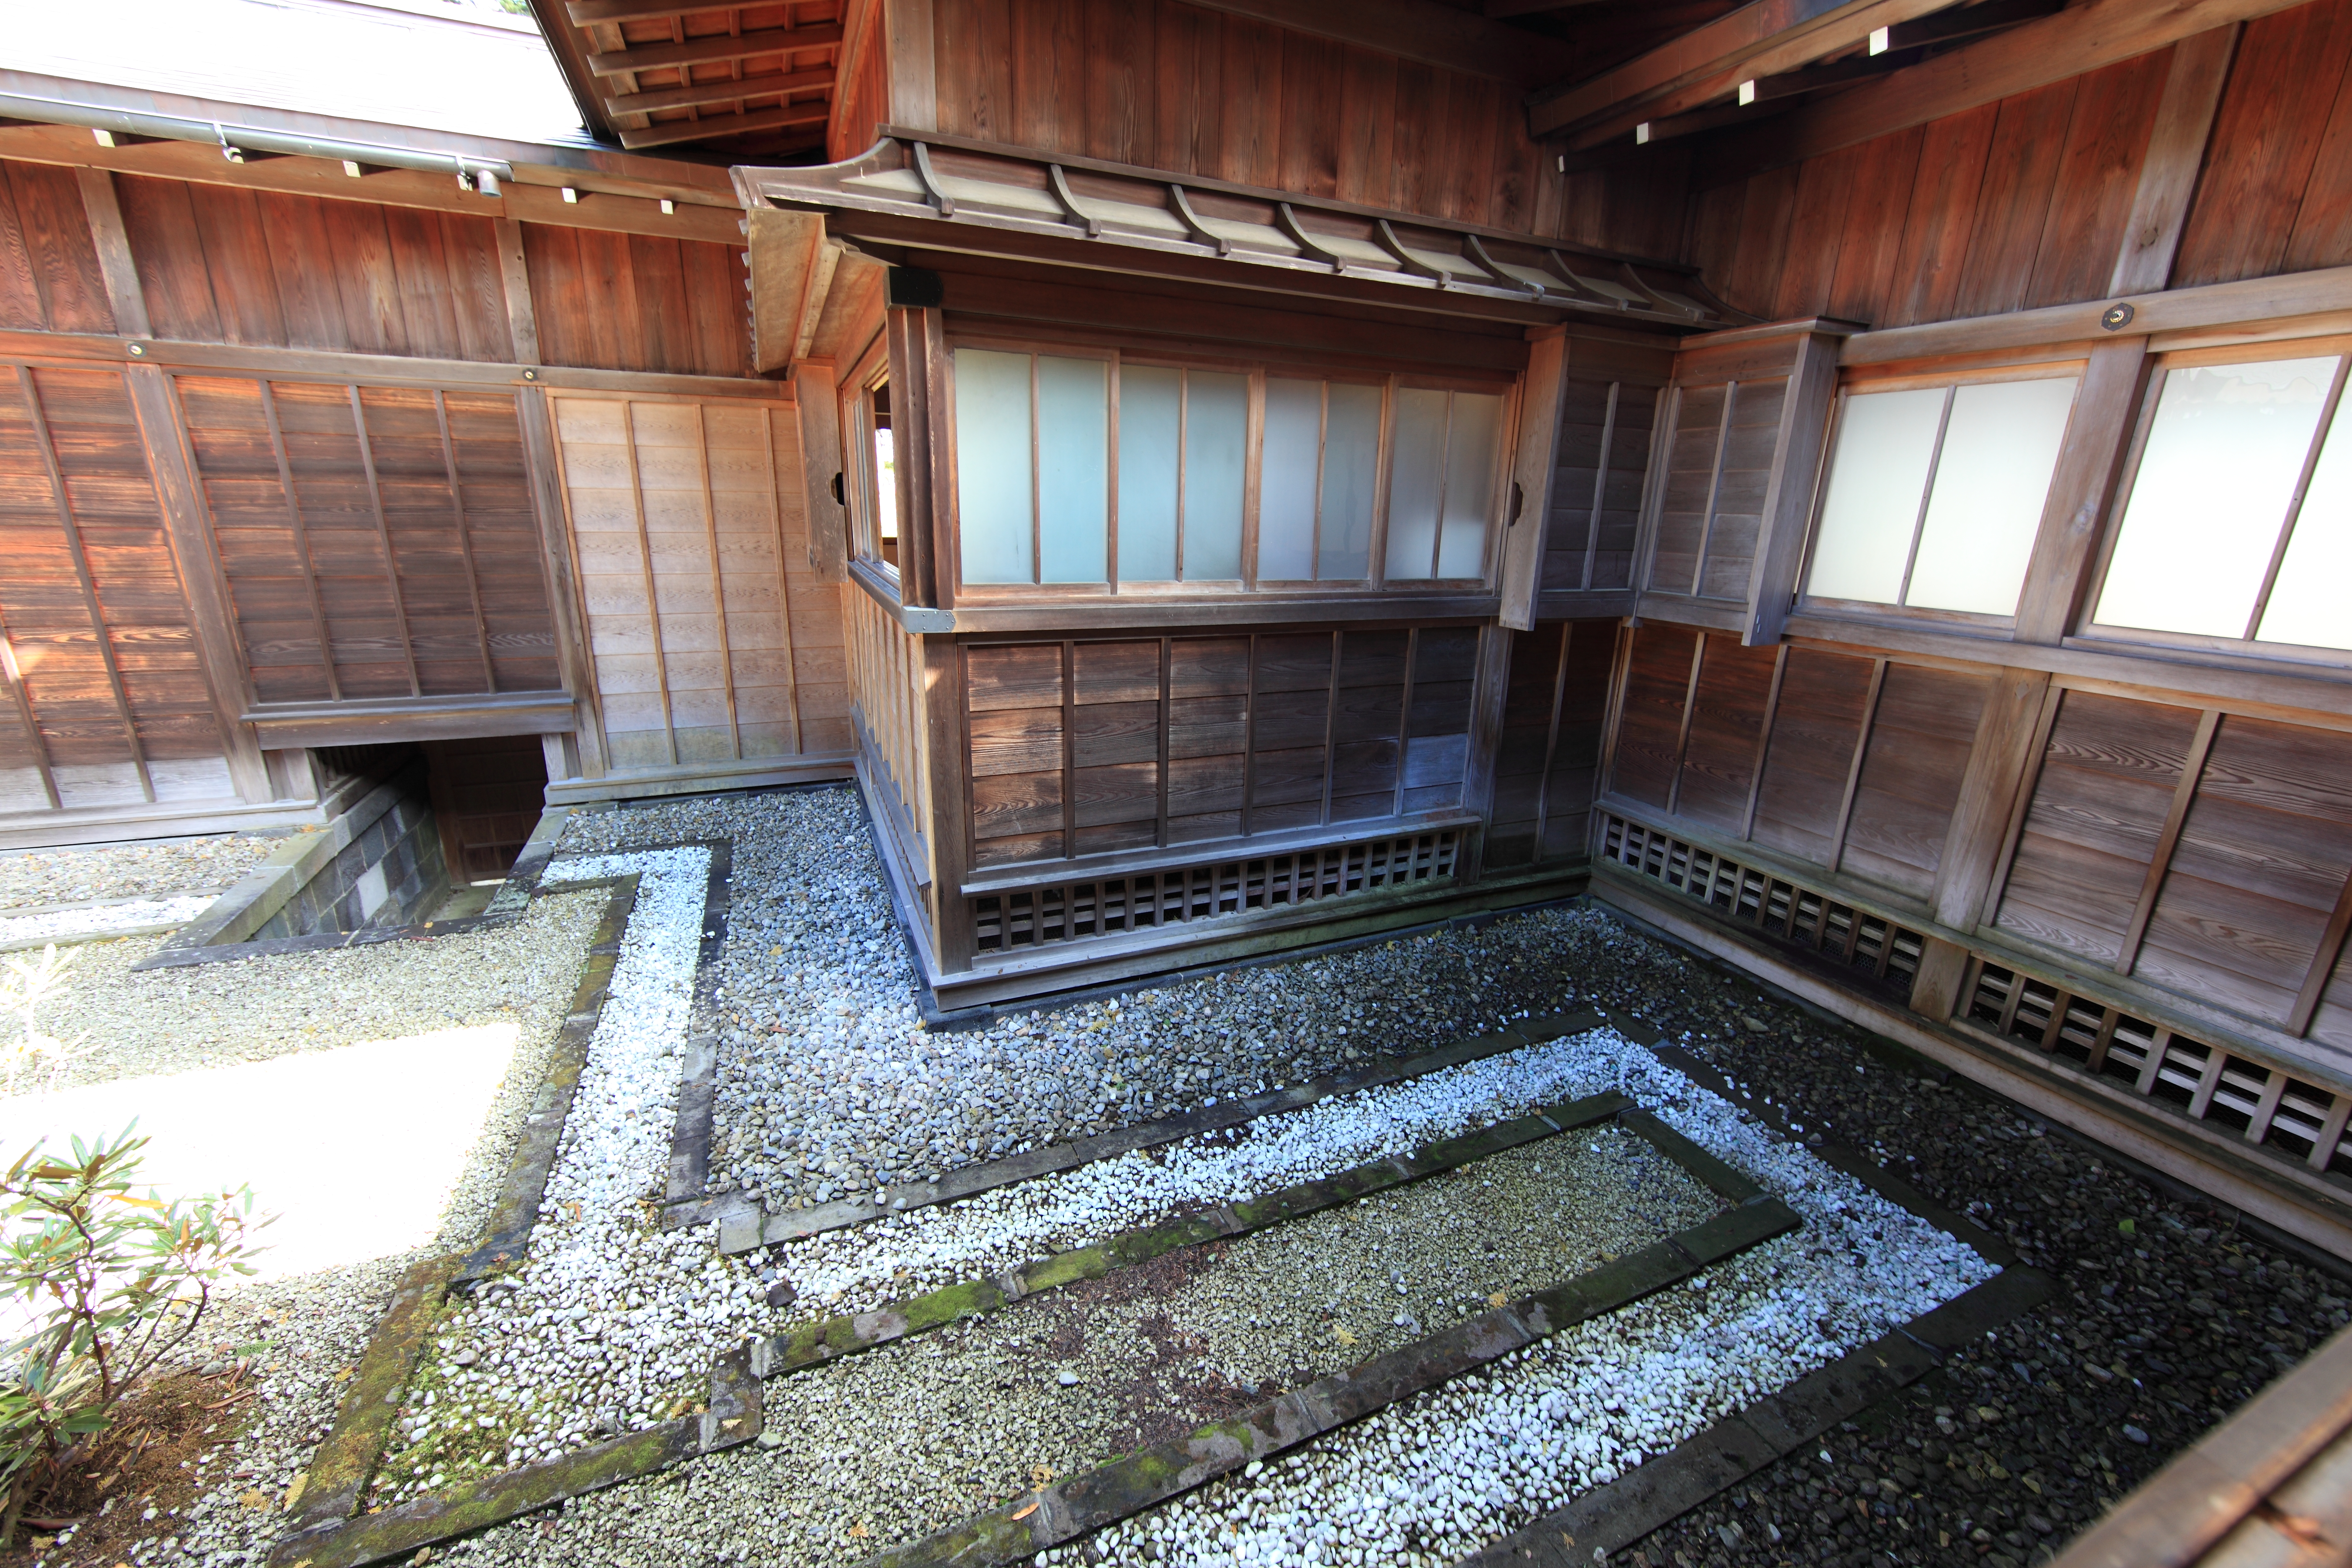
villa, house, floor, home, high, cottage, property, exterior, design, japanese, tochigi, 5d, style, hires, imperial, estate, markii, traditional, hi, res, resolution, nikkoh, tamozawagoyoutei, real estate